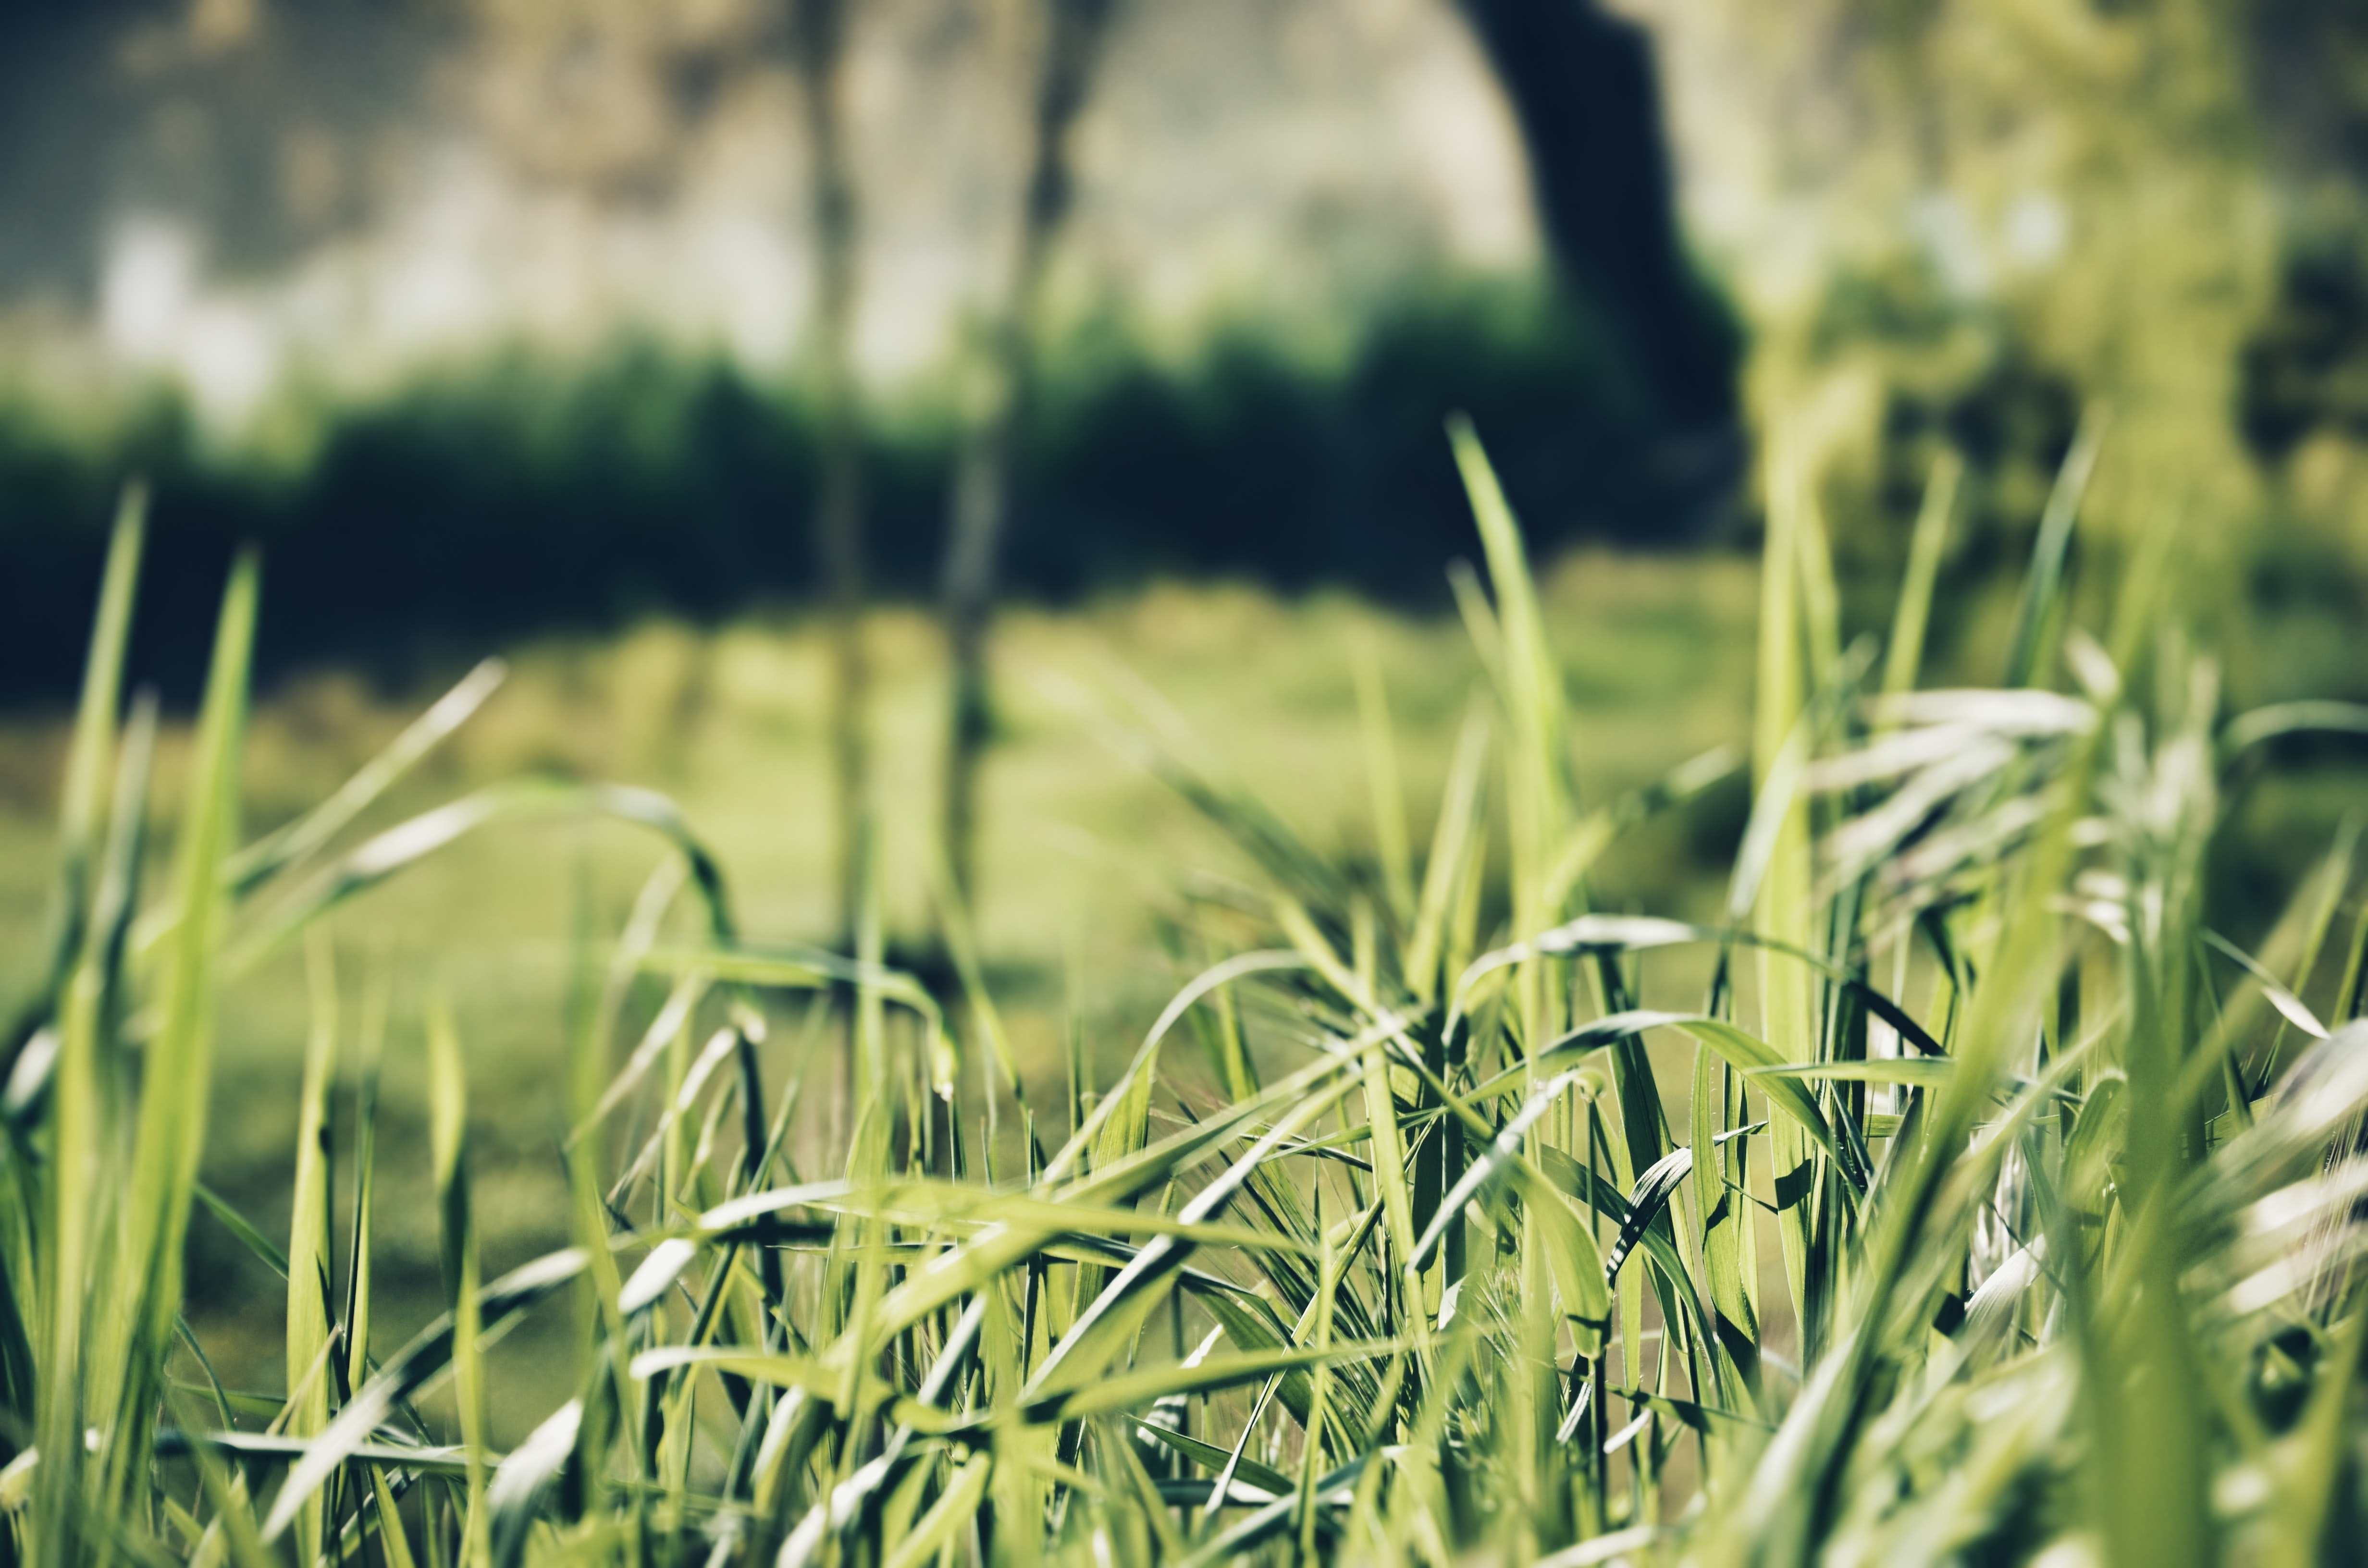
green, grass, nature, water, natural landscape, plant, lawn, close up, grass family, leaf, sunlight, spring, sky, grassland, meadow, tree, fodder, photography, stock photography, plant stem, sweet grass, pasture, chrysopogon zizanioides